Science Fantasy (magazine)

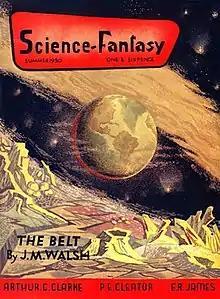
Cover for the inaugural issue, which appeared in Summer 1950.

Science Fantasy, which also appeared under the titles Impulse and SF Impulse, was a British fantasy and science fiction magazine, launched in 1950 by Nova Publications as a companion to Nova's "New Worlds". Walter Gillings was editor for the first two issues, and was then replaced by John Carnell, the editor of "New Worlds", as a cost-saving measure. Carnell edited both magazines until Nova went out of business in early 1964. The titles were acquired by Roberts & Vinter, who hired Kyril Bonfiglioli to edit "Science Fantasy"; Bonfiglioli changed the title to "Impulse" in early 1966, but the new title led to confusion with the distributors and sales fell, though the magazine remained profitable. The title was changed again to "SF Impulse" for the last few issues. "Science Fantasy" ceased publication the following year, when Roberts & Vinter came under financial pressure after their printer went bankrupt.